Maison Louis Latour

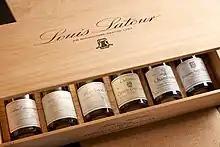
Grand Cru wine selection, Louis Latour

The hill of Corton is known for the quality of its soil and its exposure. The cuvée Château Corton Grancey Grand Cru, is only produced in the best years, it was created in order to honor the history of the Domaine. It is a blend of five Grand Crus of Corton: "Les Bressandes, Les Perrières, Les Grèves, Les Chaumes," and "Le Clos du Roi." The wines are vinified and aged separately, then the best barrels are selected to produce the cuvée.